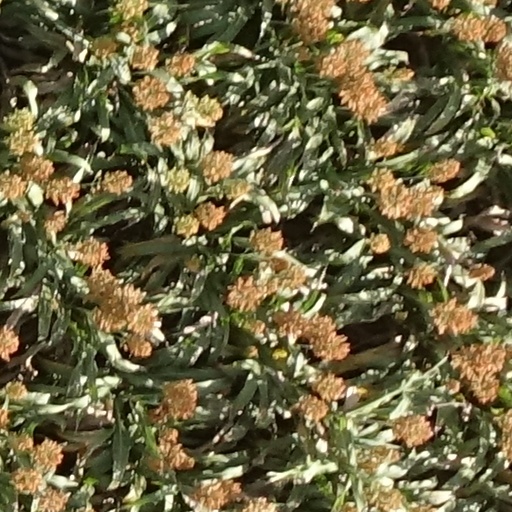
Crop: sorghum